Mocchi (singer)

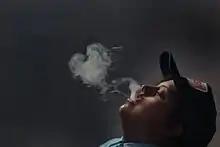

Lu Mocchi was born in Montevideo, where they began their musical training at age eight. They attended piano lessons at the Virgilio Scarabelli Alberti School and continued at the W. Kolischer Conservatory. At age thirteen they began playing guitar and bass, and joined various bands in which they participated as a guitarist, bassist, and vocalist.